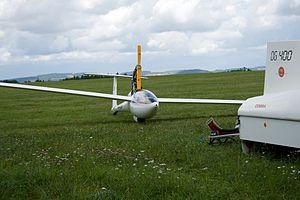
Le Glaser-Dirks DG-400 est un motoplaneur monoplace fabriqué par Glaser-Dirks entre 1981 et 1990. Il a été le premier motoplaneur à dispositif rétractable produit à grande échelle.